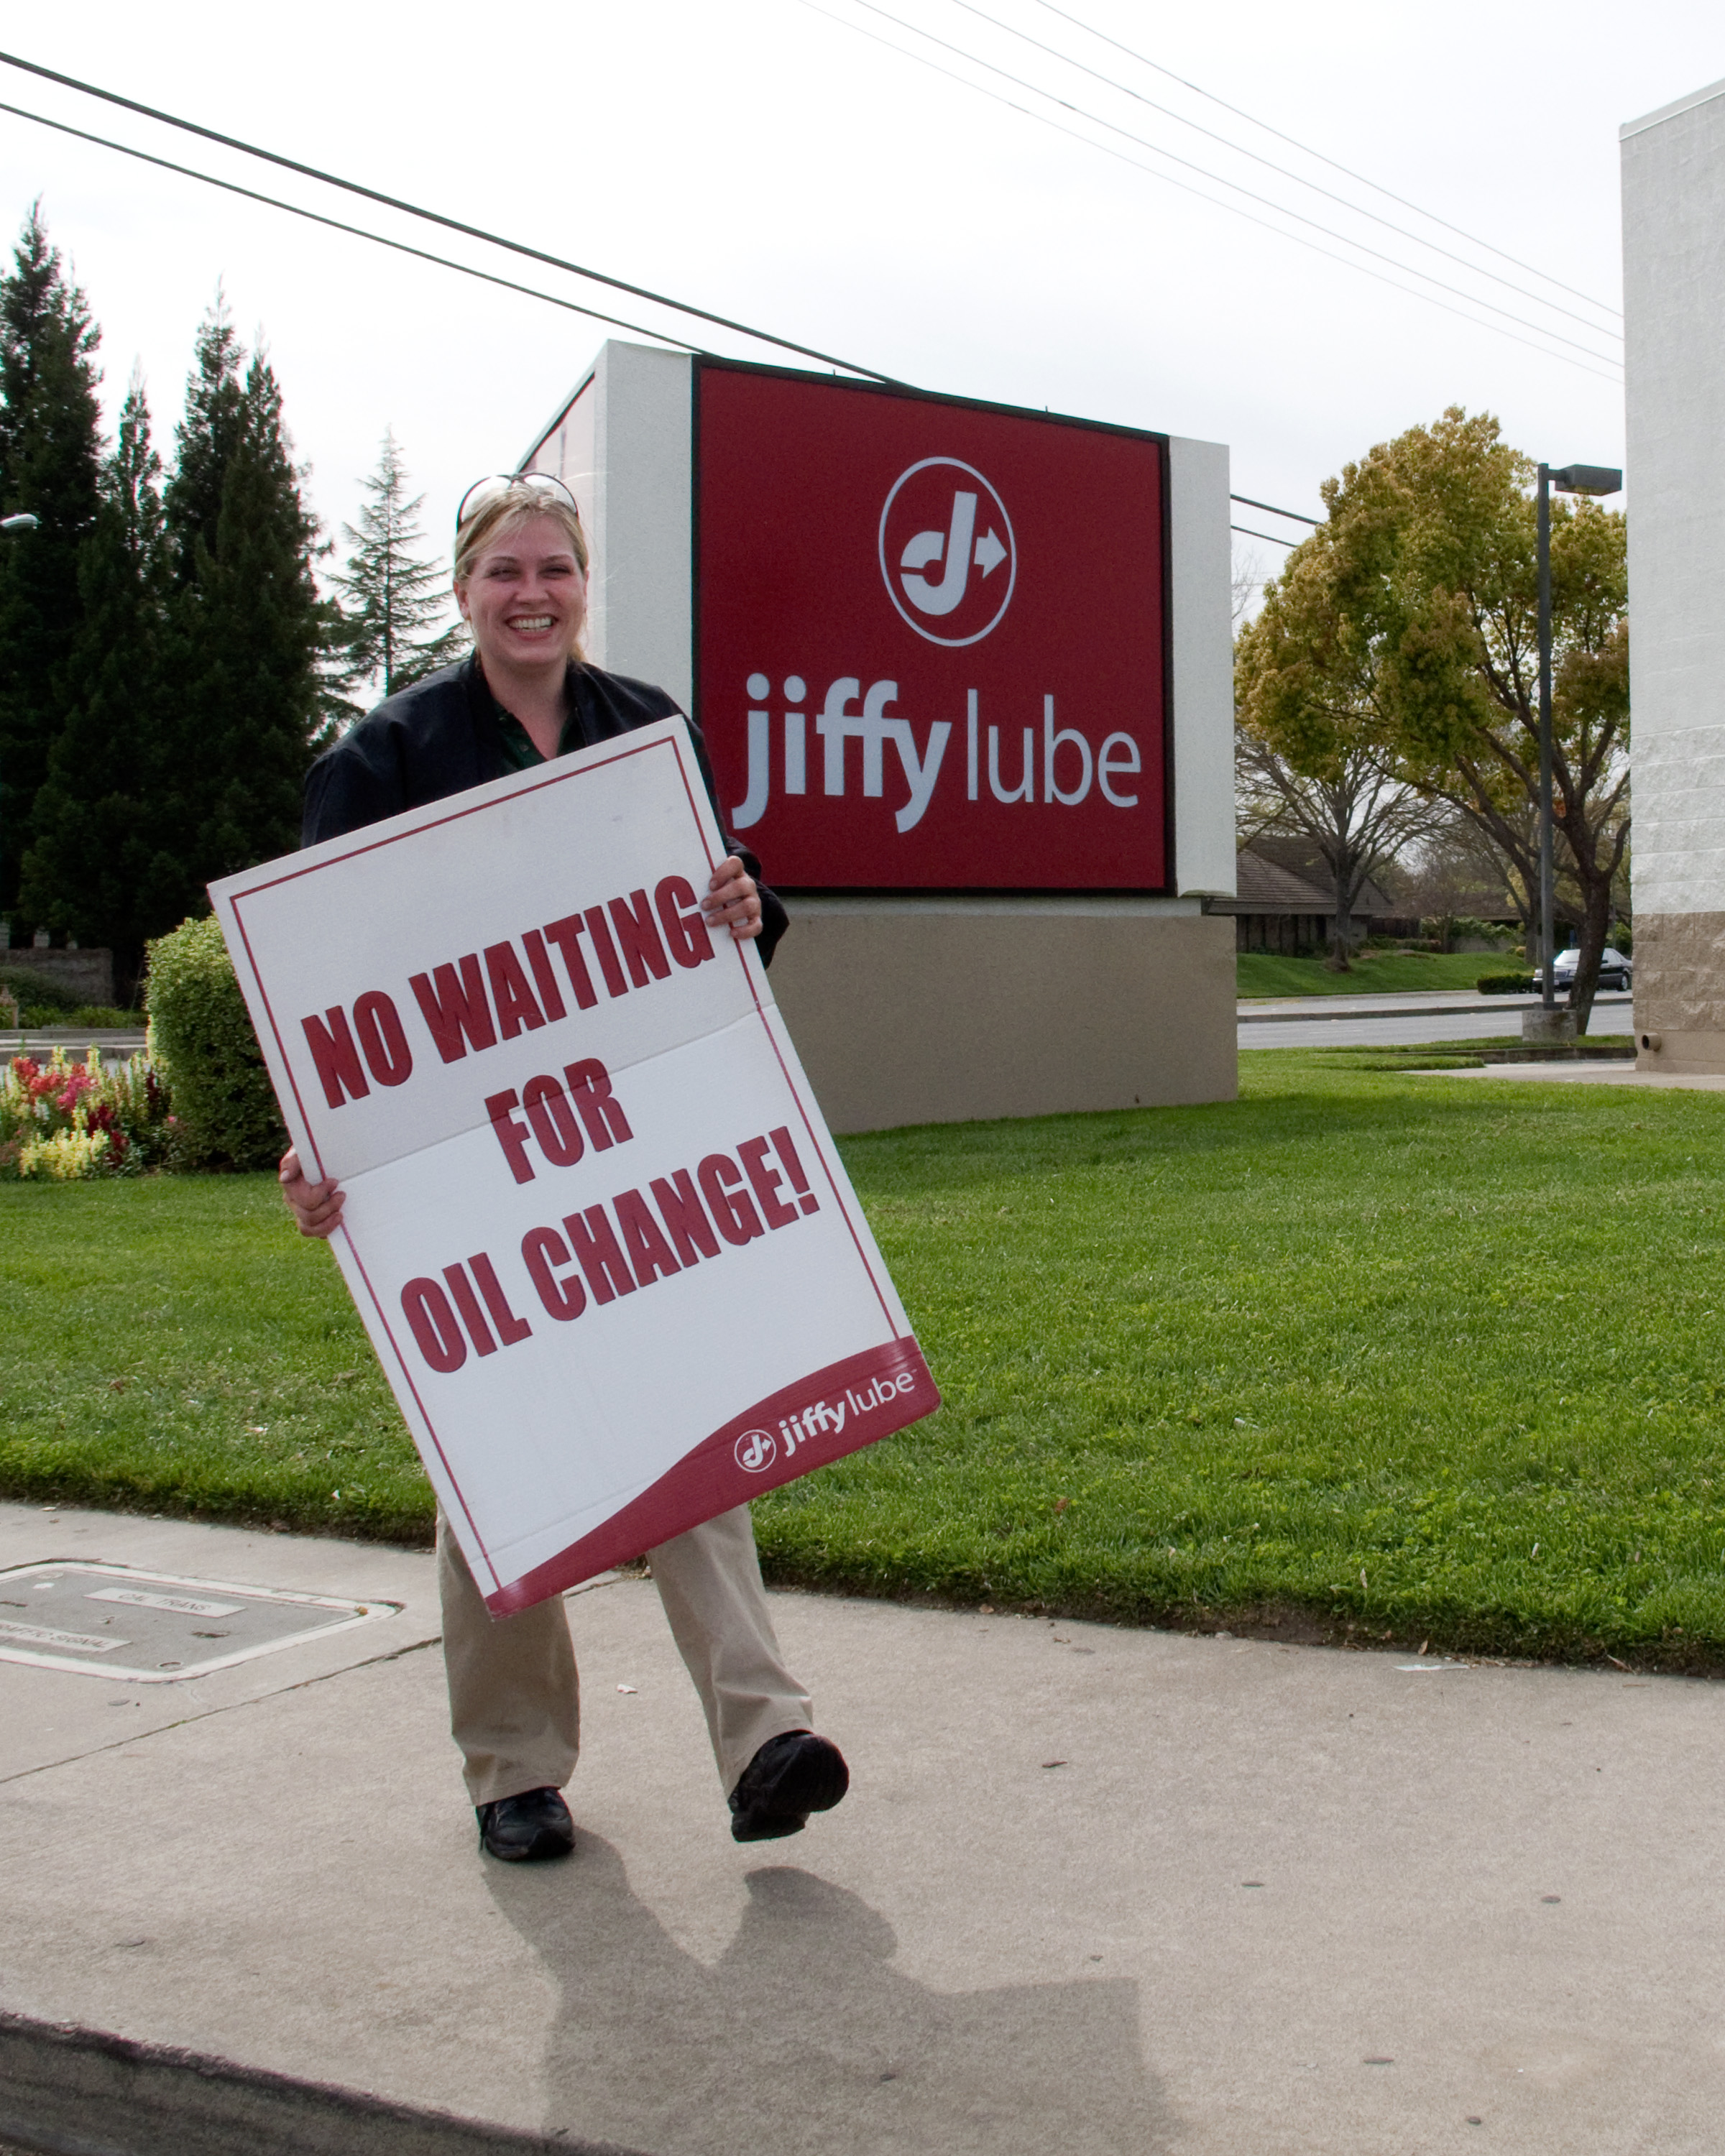
advertising, sign, banner, signage, sacramento, wattavenue, signwaiver, jiffylube